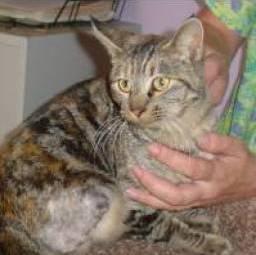
cat